Tokai Park

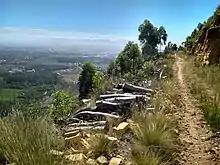
Mountain Biking at Tokai

There are 21 mountain biking trails at Tokai Park, and they are divided into three categories depending on their difficulty. Green graded trails are easy flowing single tracks (beginners), blue graded trails are for those with more experience and include obstacles, and black graded trails are for expert riders. Permits are required to use the mountain biking trails at Tokai Park.